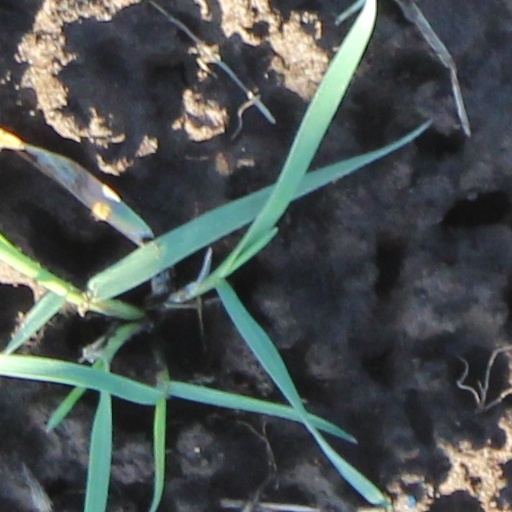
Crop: wheat